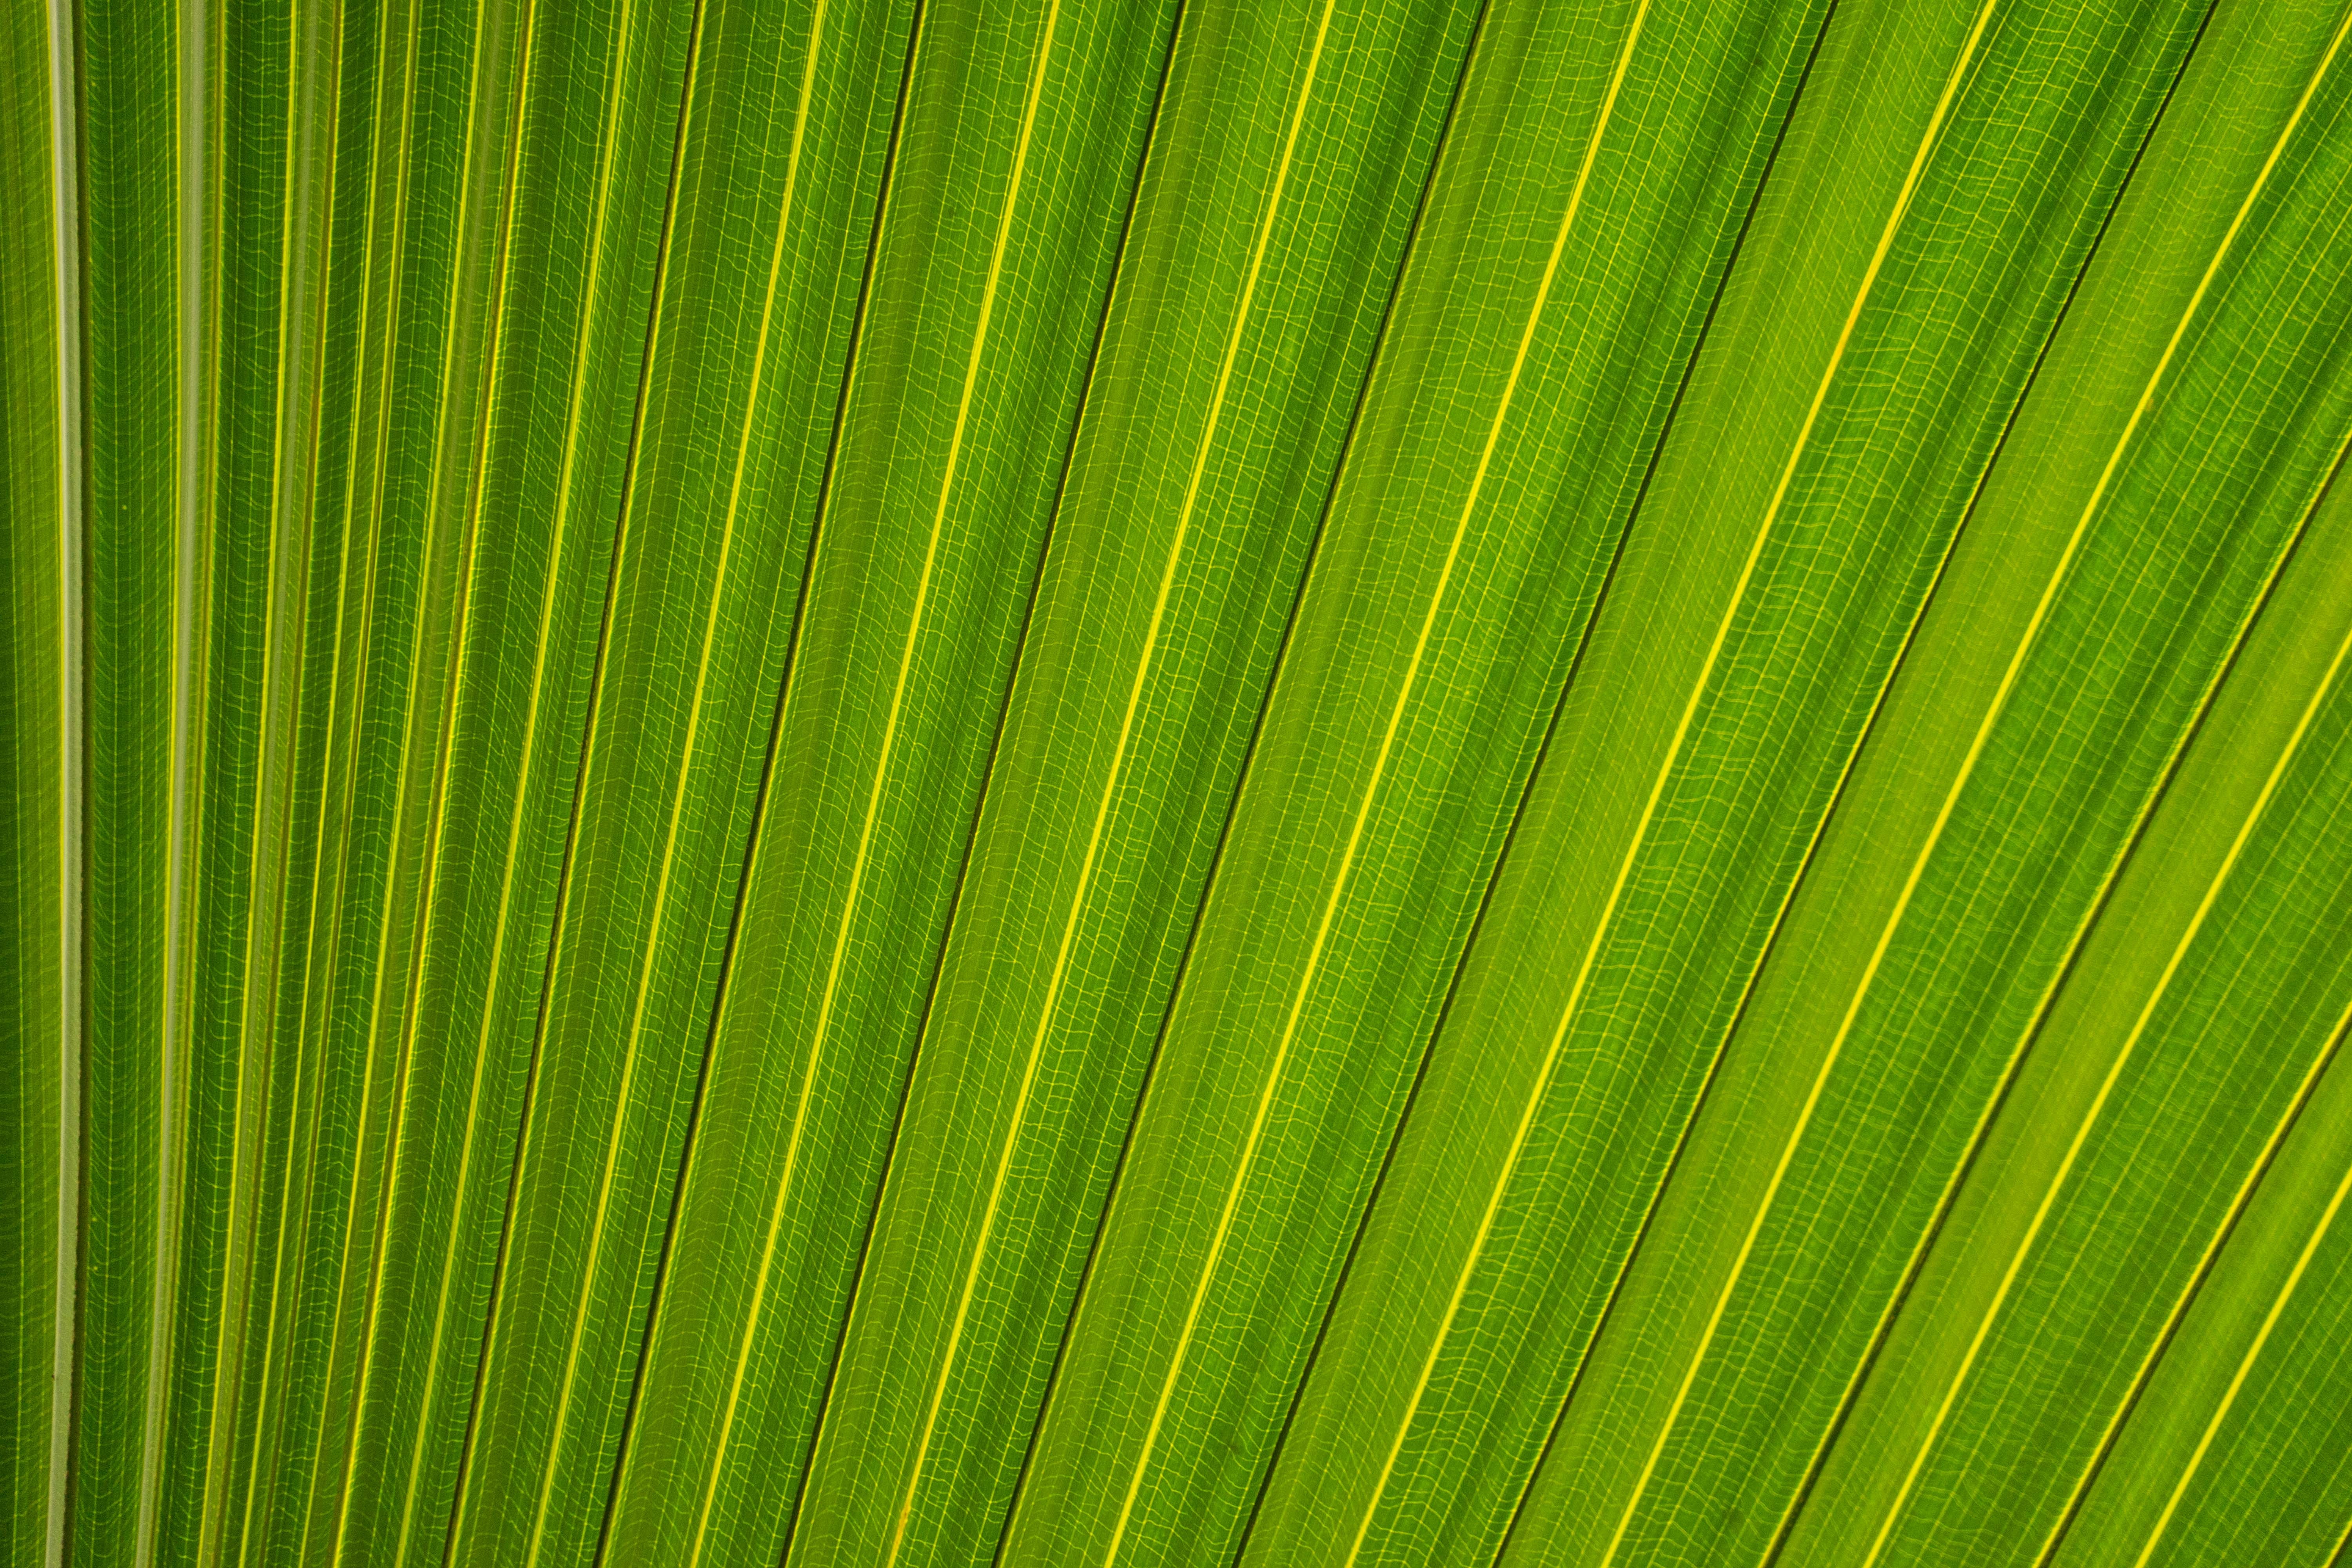
grass, plant, sunlight, leaf, flower, pattern, line, green, botany, yellow, leafe, banana leaf, macro photography, grass family, plant stem